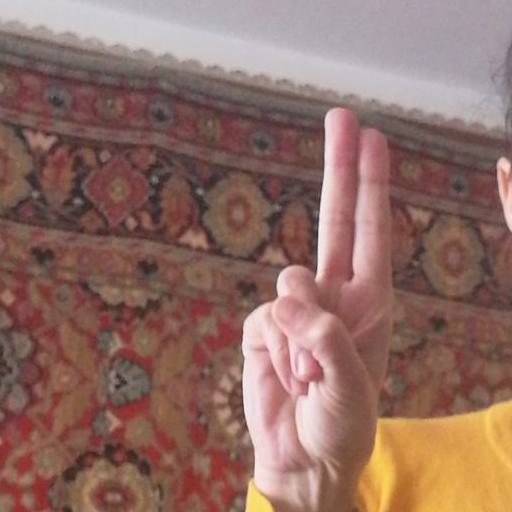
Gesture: two_up